Quattro (four-wheel-drive system)

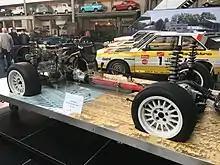
Demonstration of the first quattro generation

Used from 1981 to 1987 in Audi Quattro turbo coupé, Audi 80 B2 platform (1978–1987, Audi 4000 in North American market), Audi Coupé quattro B2 platform (1984–1988), Audi 100 C3 platform (1983–1987, Audi 5000 in North American market). Also, starting from 1984, used on the Volkswagen VW Passat B2 platform (VW Quantum in the US market) where it was known as "Syncro".